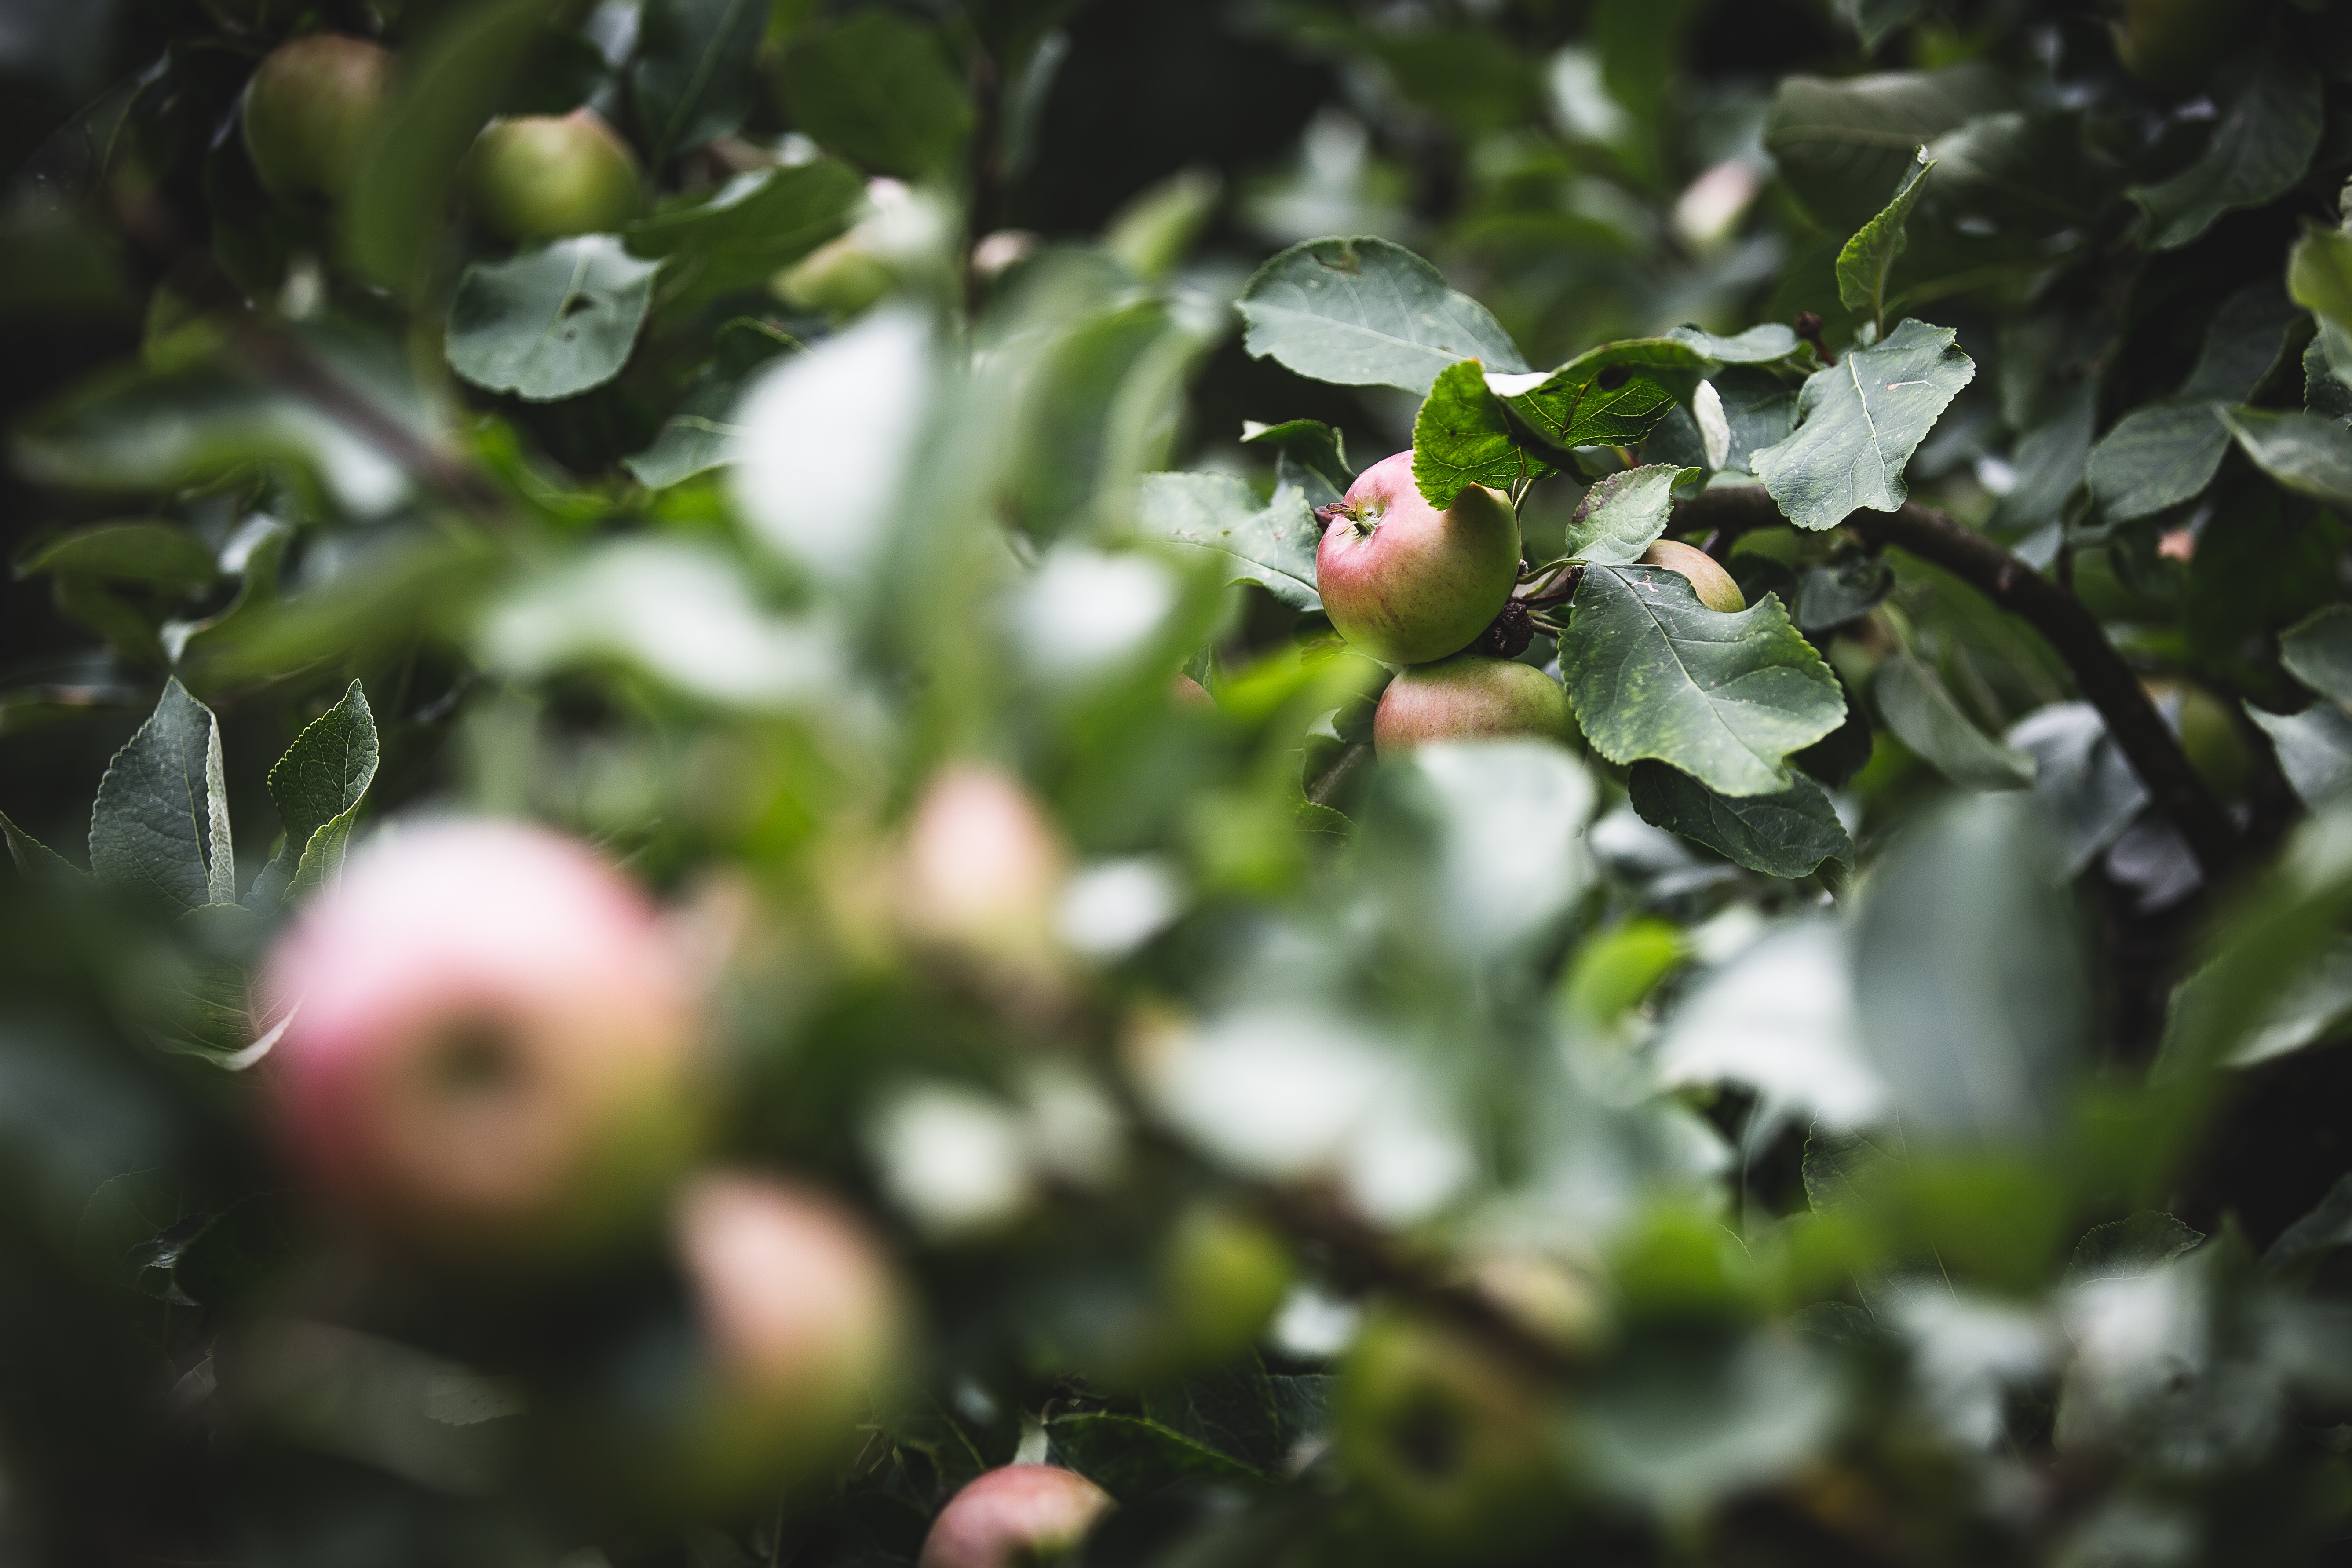
apple, tree, nature, branch, blossom, blur, growth, plant, farm, fruit, berry, sunlight, leaf, flower, summer, food, green, harvest, produce, crop, color, evergreen, botany, agriculture, garden, flora, season, close up, leaves, holly, outdoors, shrub, fruits, depth of field, macro photography, flowering plant, woody plant, land plant, aquifoliaceae, aquifoliales